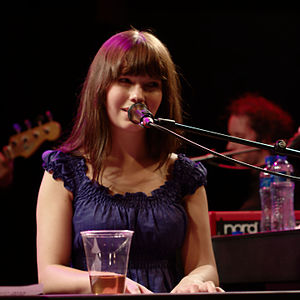
Marit Larsen
Marit Larsen i Paradiso Amsterdam, 22. april 2009.